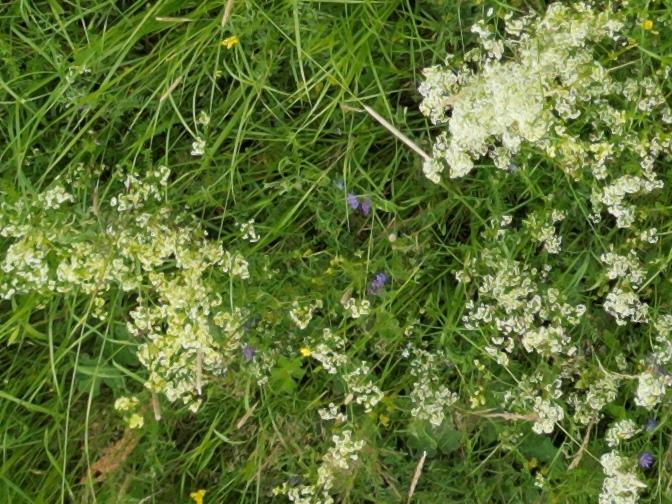
Flowers visible: yarrow flowers, yarrow flowers, yarrow flowers, yarrow flowers, yarrow flowers, yarrow flowers, yarrow flowers, yarrow flowers, yarrow flowers, yarrow flowers, yarrow flowers, yarrow flowers, yarrow flowers, yarrow flowers, yarrow flowers